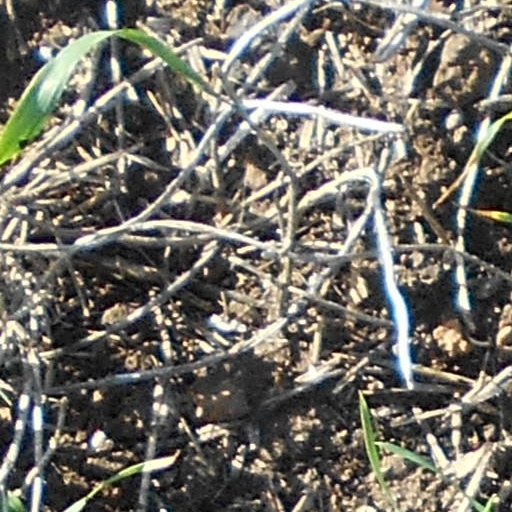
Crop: wheat